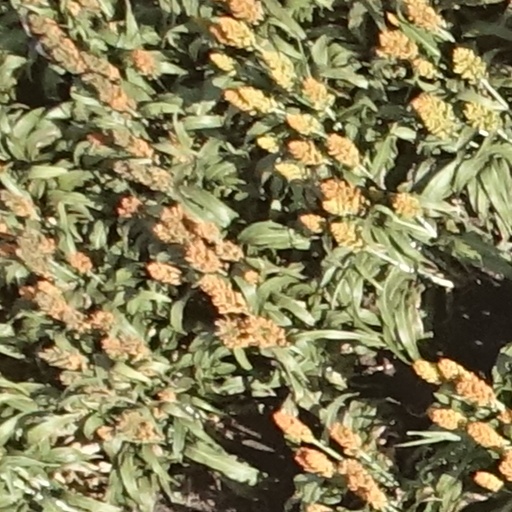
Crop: sorghum